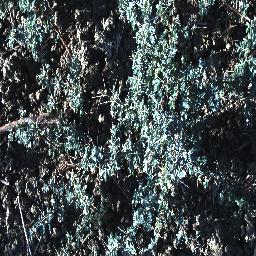
Label: prickly_acacia